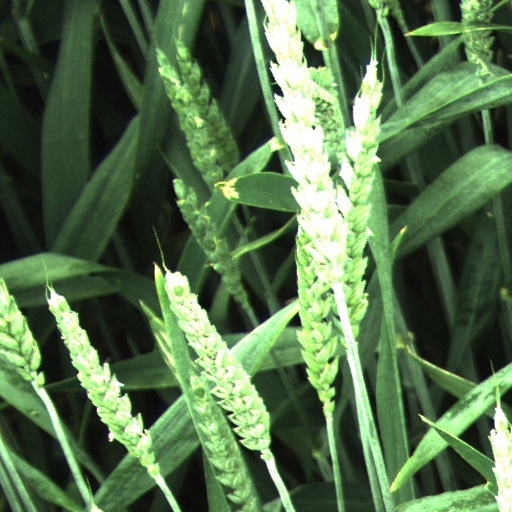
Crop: wheat